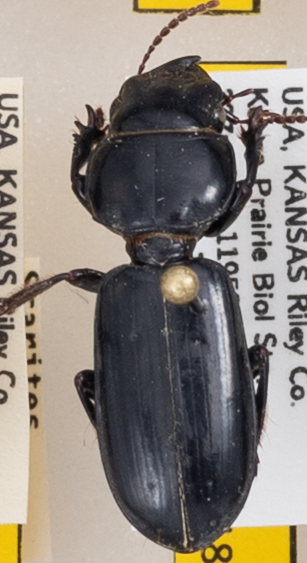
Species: Scarites vicinus
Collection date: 2020-06-17
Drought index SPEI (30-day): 0.39
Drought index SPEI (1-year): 1.064
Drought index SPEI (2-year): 1.69